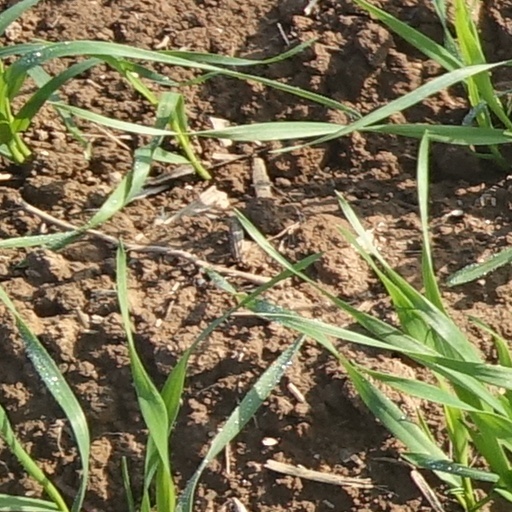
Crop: wheat